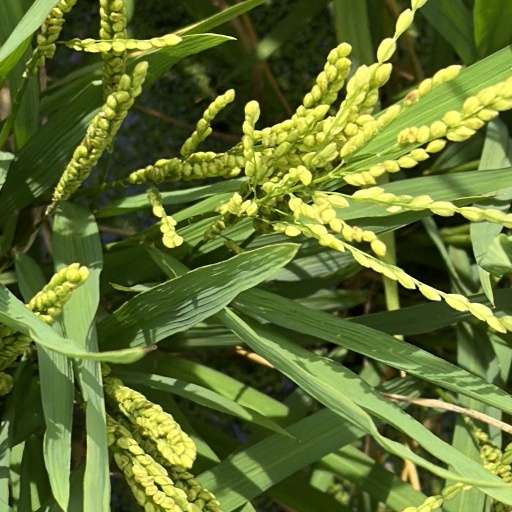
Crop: rice